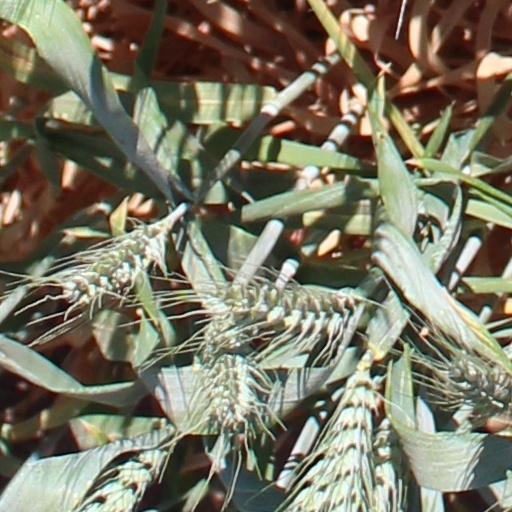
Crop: wheat